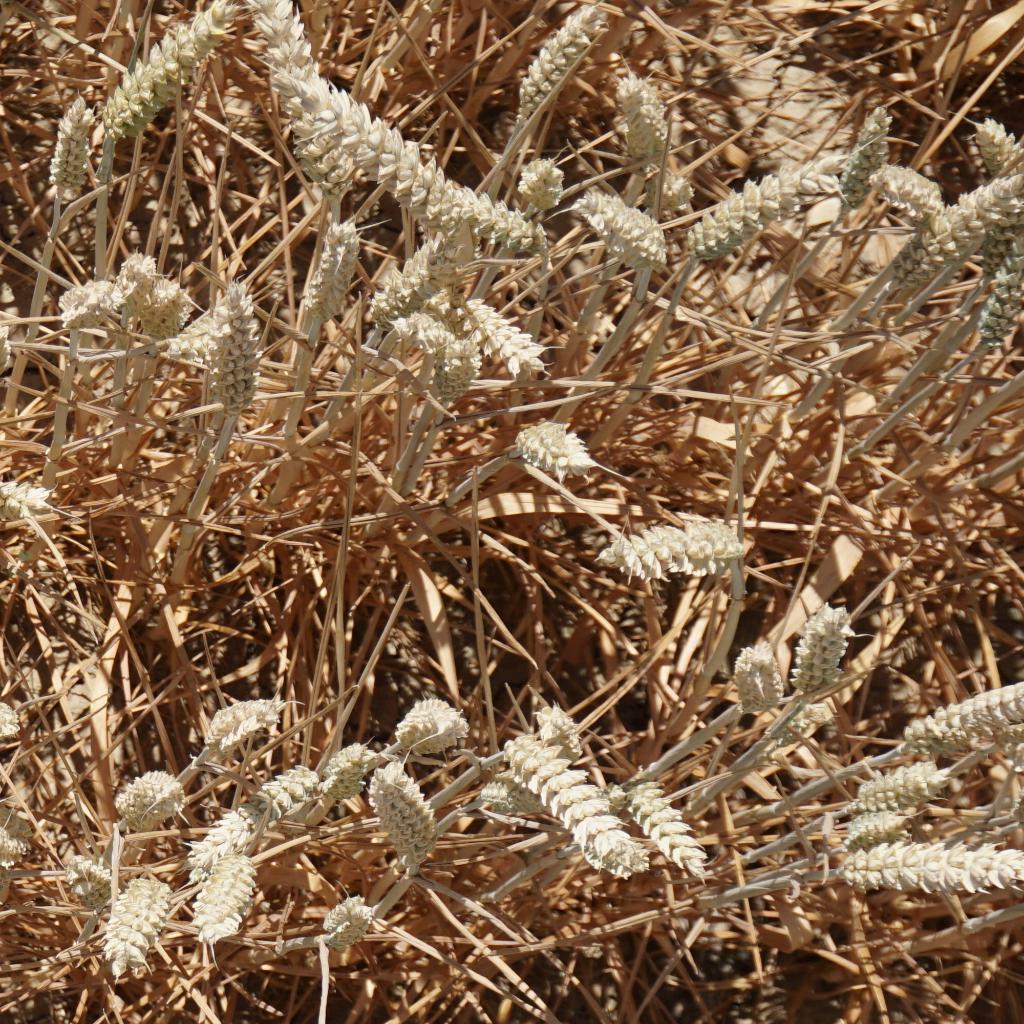
Country: France
Location: Gréoux
Wheat development stage: Filling - Ripening